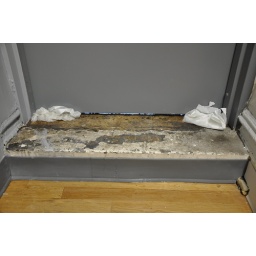
Emergency exit door has a gap large enough that rain pours in across hardwood floor when raining.